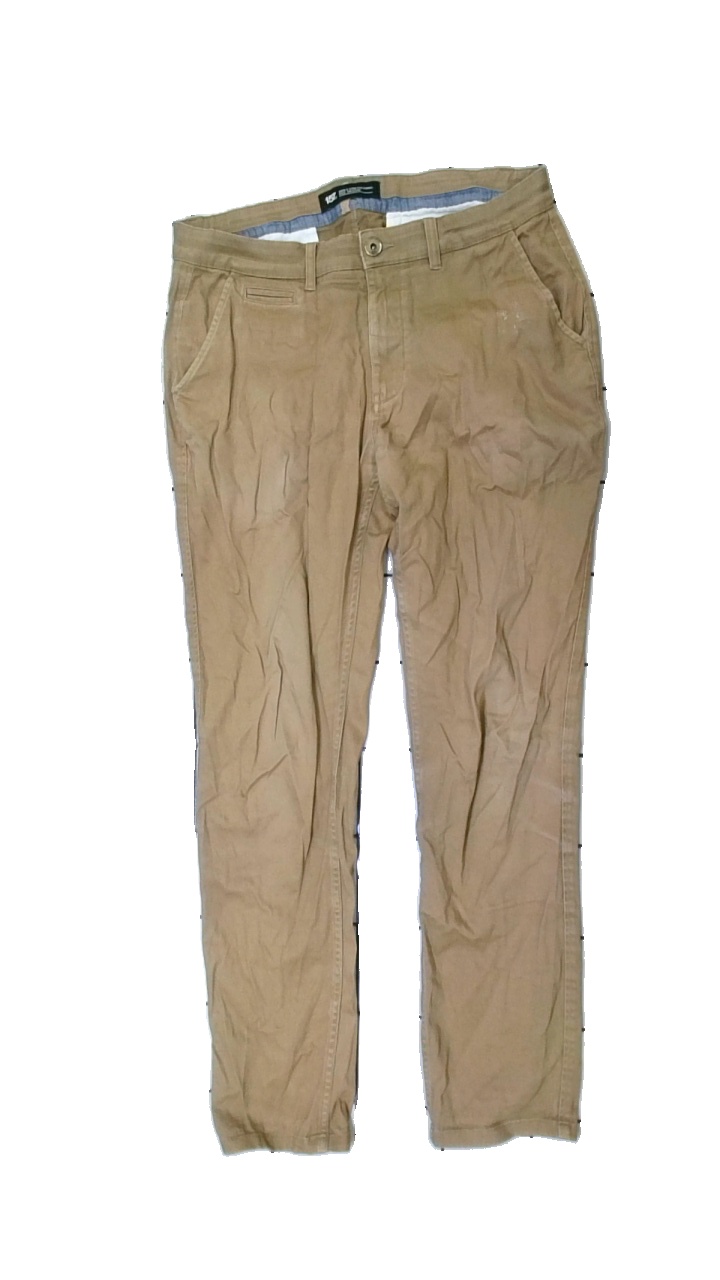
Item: Trousers (Men)
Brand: Lager 157
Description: bruna chinos med fläckar fram, slitna bak
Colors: Brown
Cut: Regular
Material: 100% cotton
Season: All
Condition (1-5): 3
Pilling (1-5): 5
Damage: fläckar
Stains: Major
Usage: Export
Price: <50